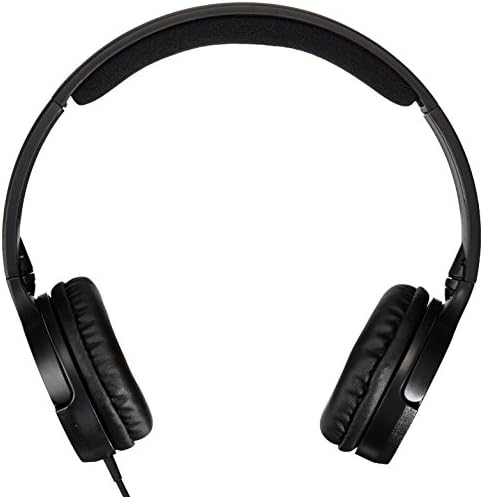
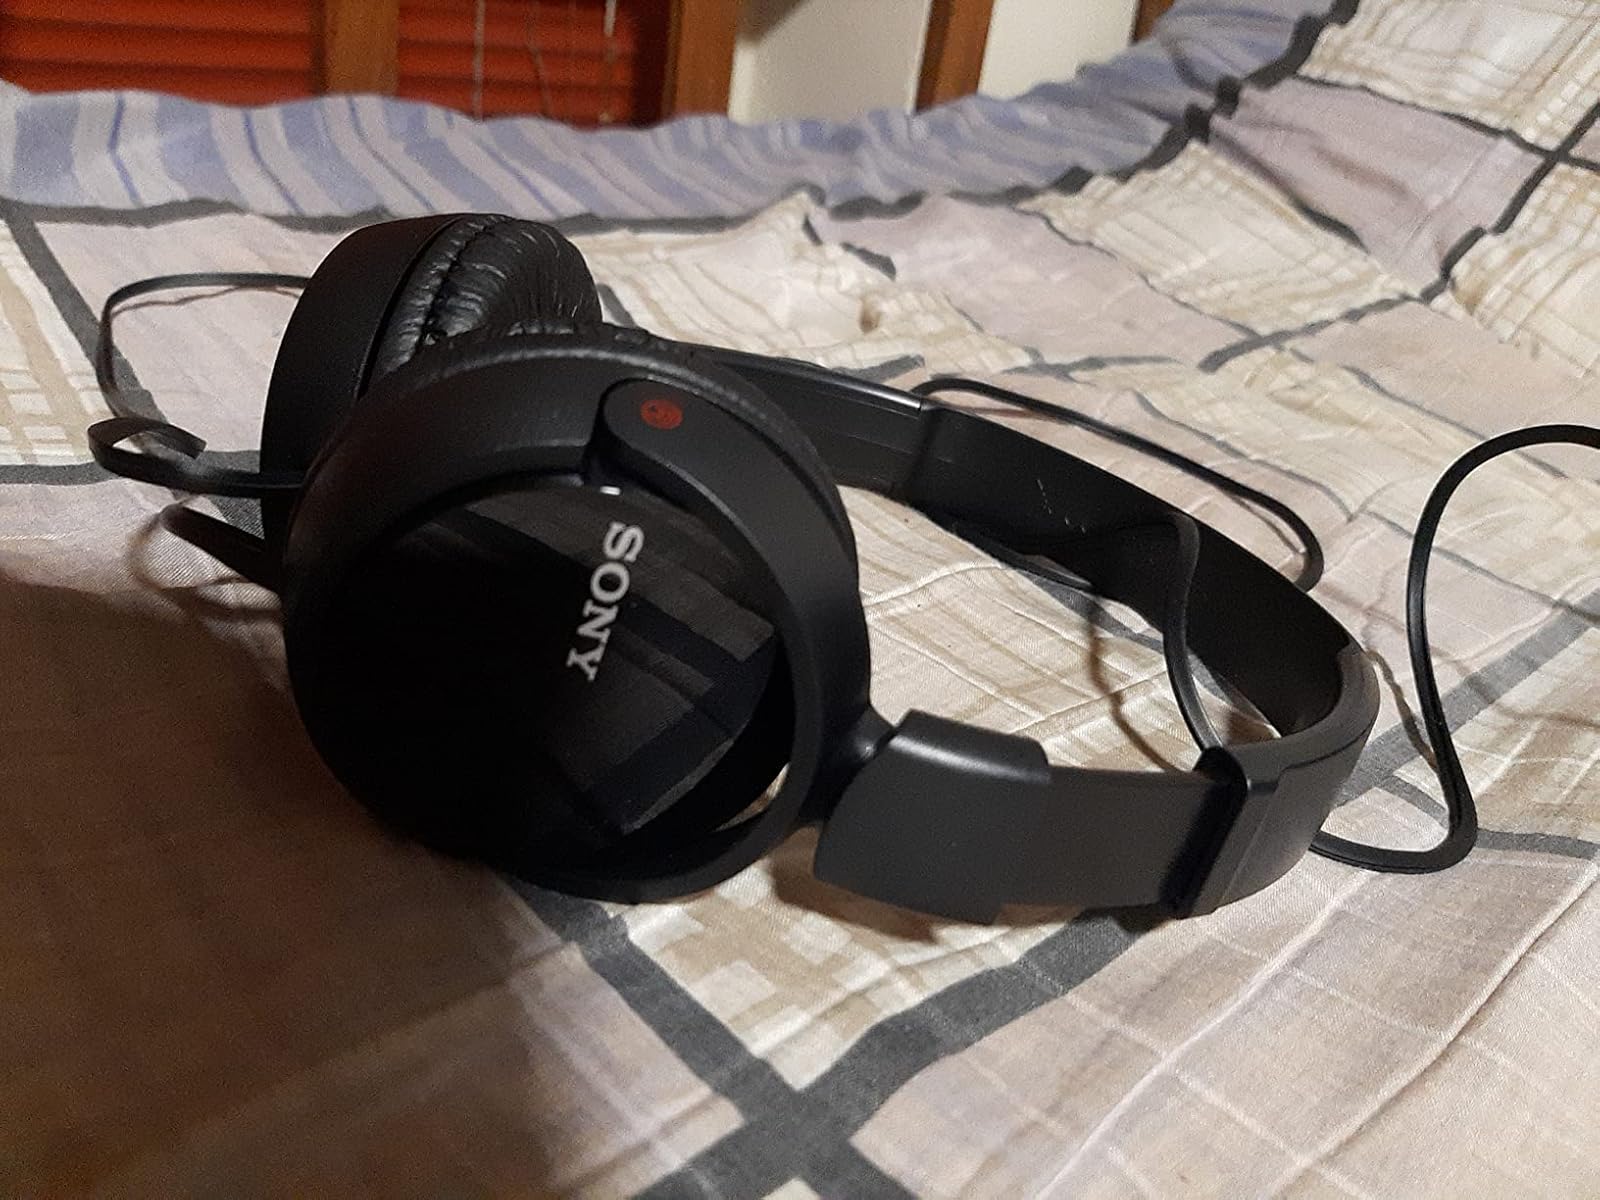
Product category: headphones
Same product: no